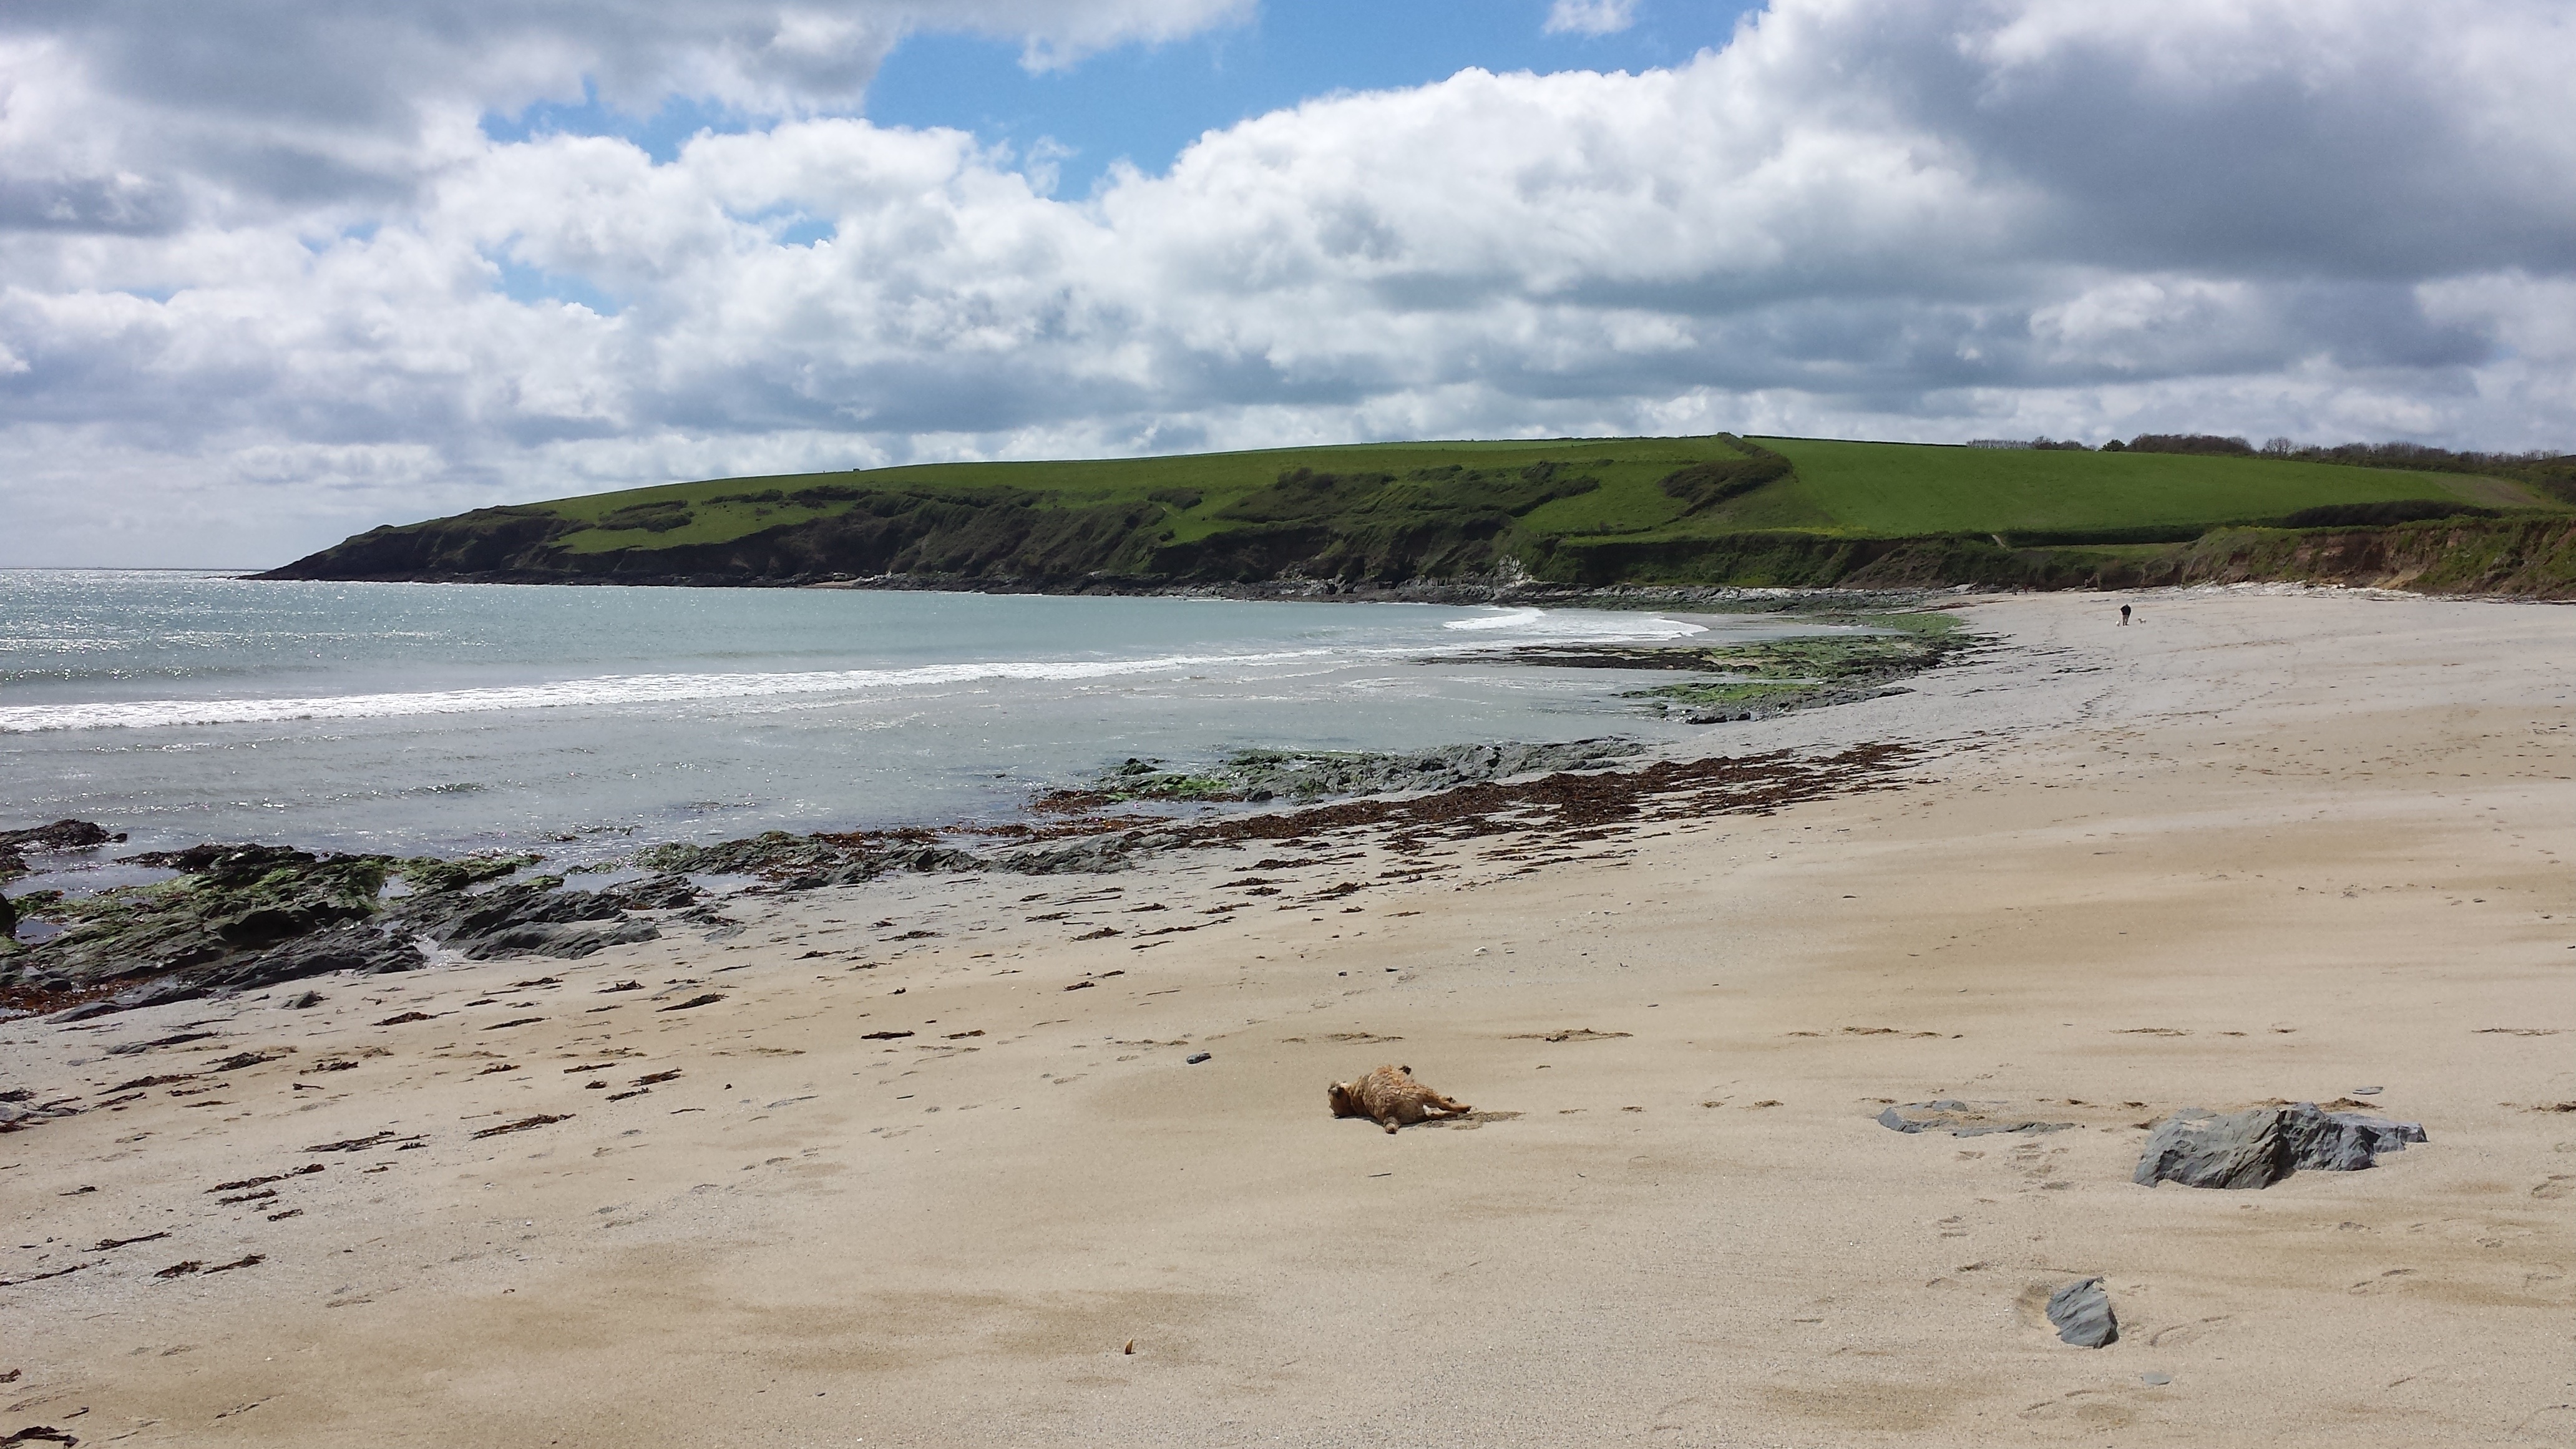
beach, landscape, sea, coast, water, sand, rock, ocean, cloud, sky, dune, shore, wave, vacation, seaside, holiday, bay, blue, terrain, material, body of water, uk, habitat, devon, cape, landform, natural environment, geographical feature